Laghy

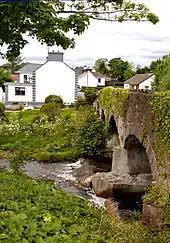
Seven Arches Bridge

Landmarks in the village include the Seven Arches Bridge at the bottom of the main street, and a signpost within the village that says Laghey is 1 km away.